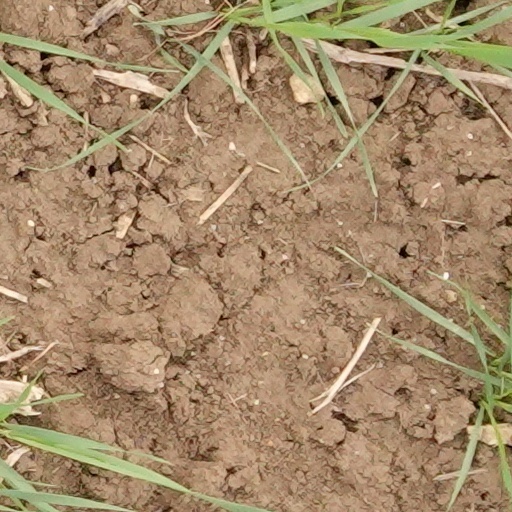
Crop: wheat